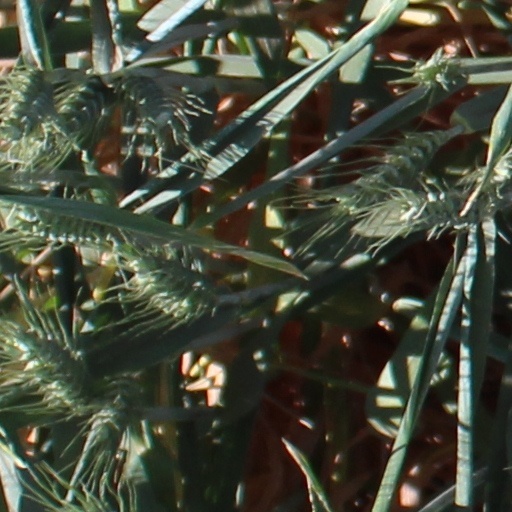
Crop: wheat